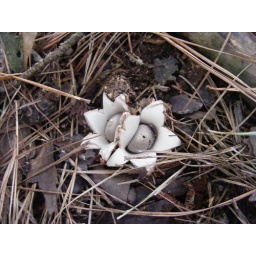
Unknown fungus under pine tree 9-08a